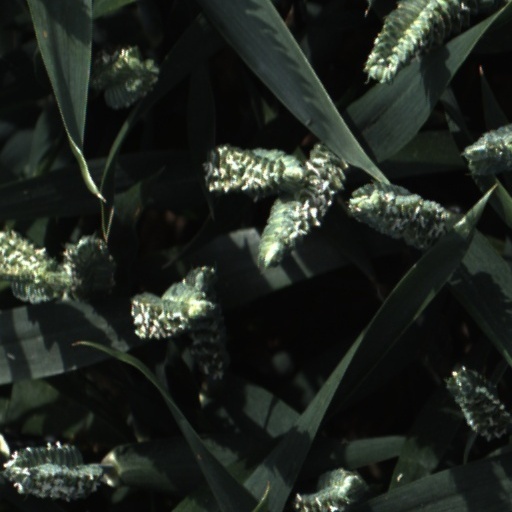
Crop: wheat